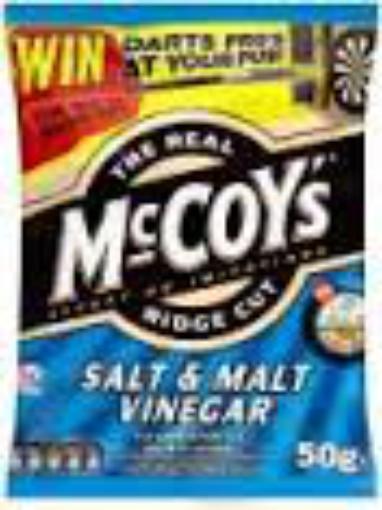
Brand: McCoys Crisps
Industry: Food